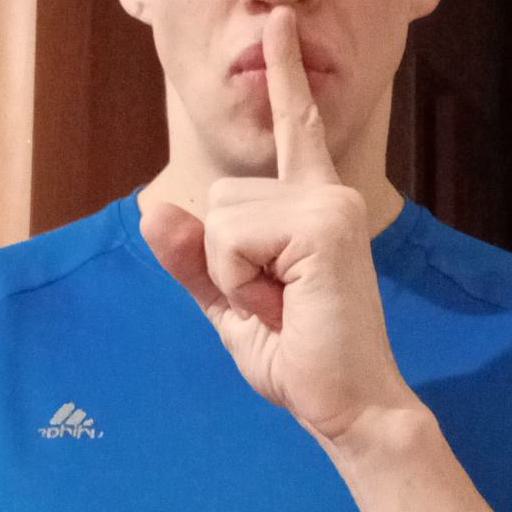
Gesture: mute